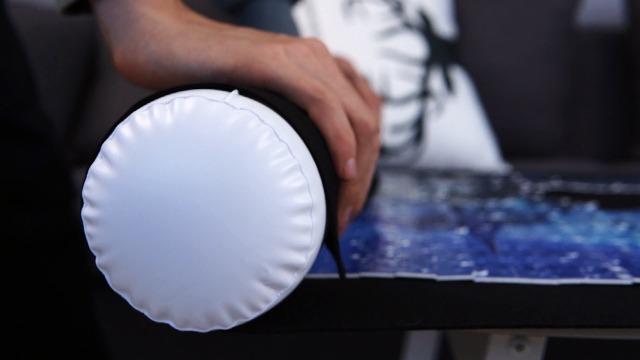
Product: LAVIEVERT Jigsaw Puzzle Roll Mat Puzzle Storage Saver Black Felt Mat, Long Box Package, No Folded Creases, Jigroll Up to 1,500 Pieces - Comes with A Drawstring Opening Design Bag
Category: Toys & Games | Puzzles | Jigsaw Puzzles
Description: ROLL PACKING WITHOUT ANY CREASE - To avoid creases and ensure our customers excellent user experience, Lavievert jigsaw puzzle mat comes in a roll and in a long box.
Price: $15.99
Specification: ProductDimensions:26.9x2.4x2.7inches|ItemWeight:15.2ounces|ShippingWeight:15.5ounces(Viewshippingratesandpolicies)|ASIN:B01A6R361G|Itemmodelnumber:B01A6R361G|Manufacturerrecommendedage:12yearsandup